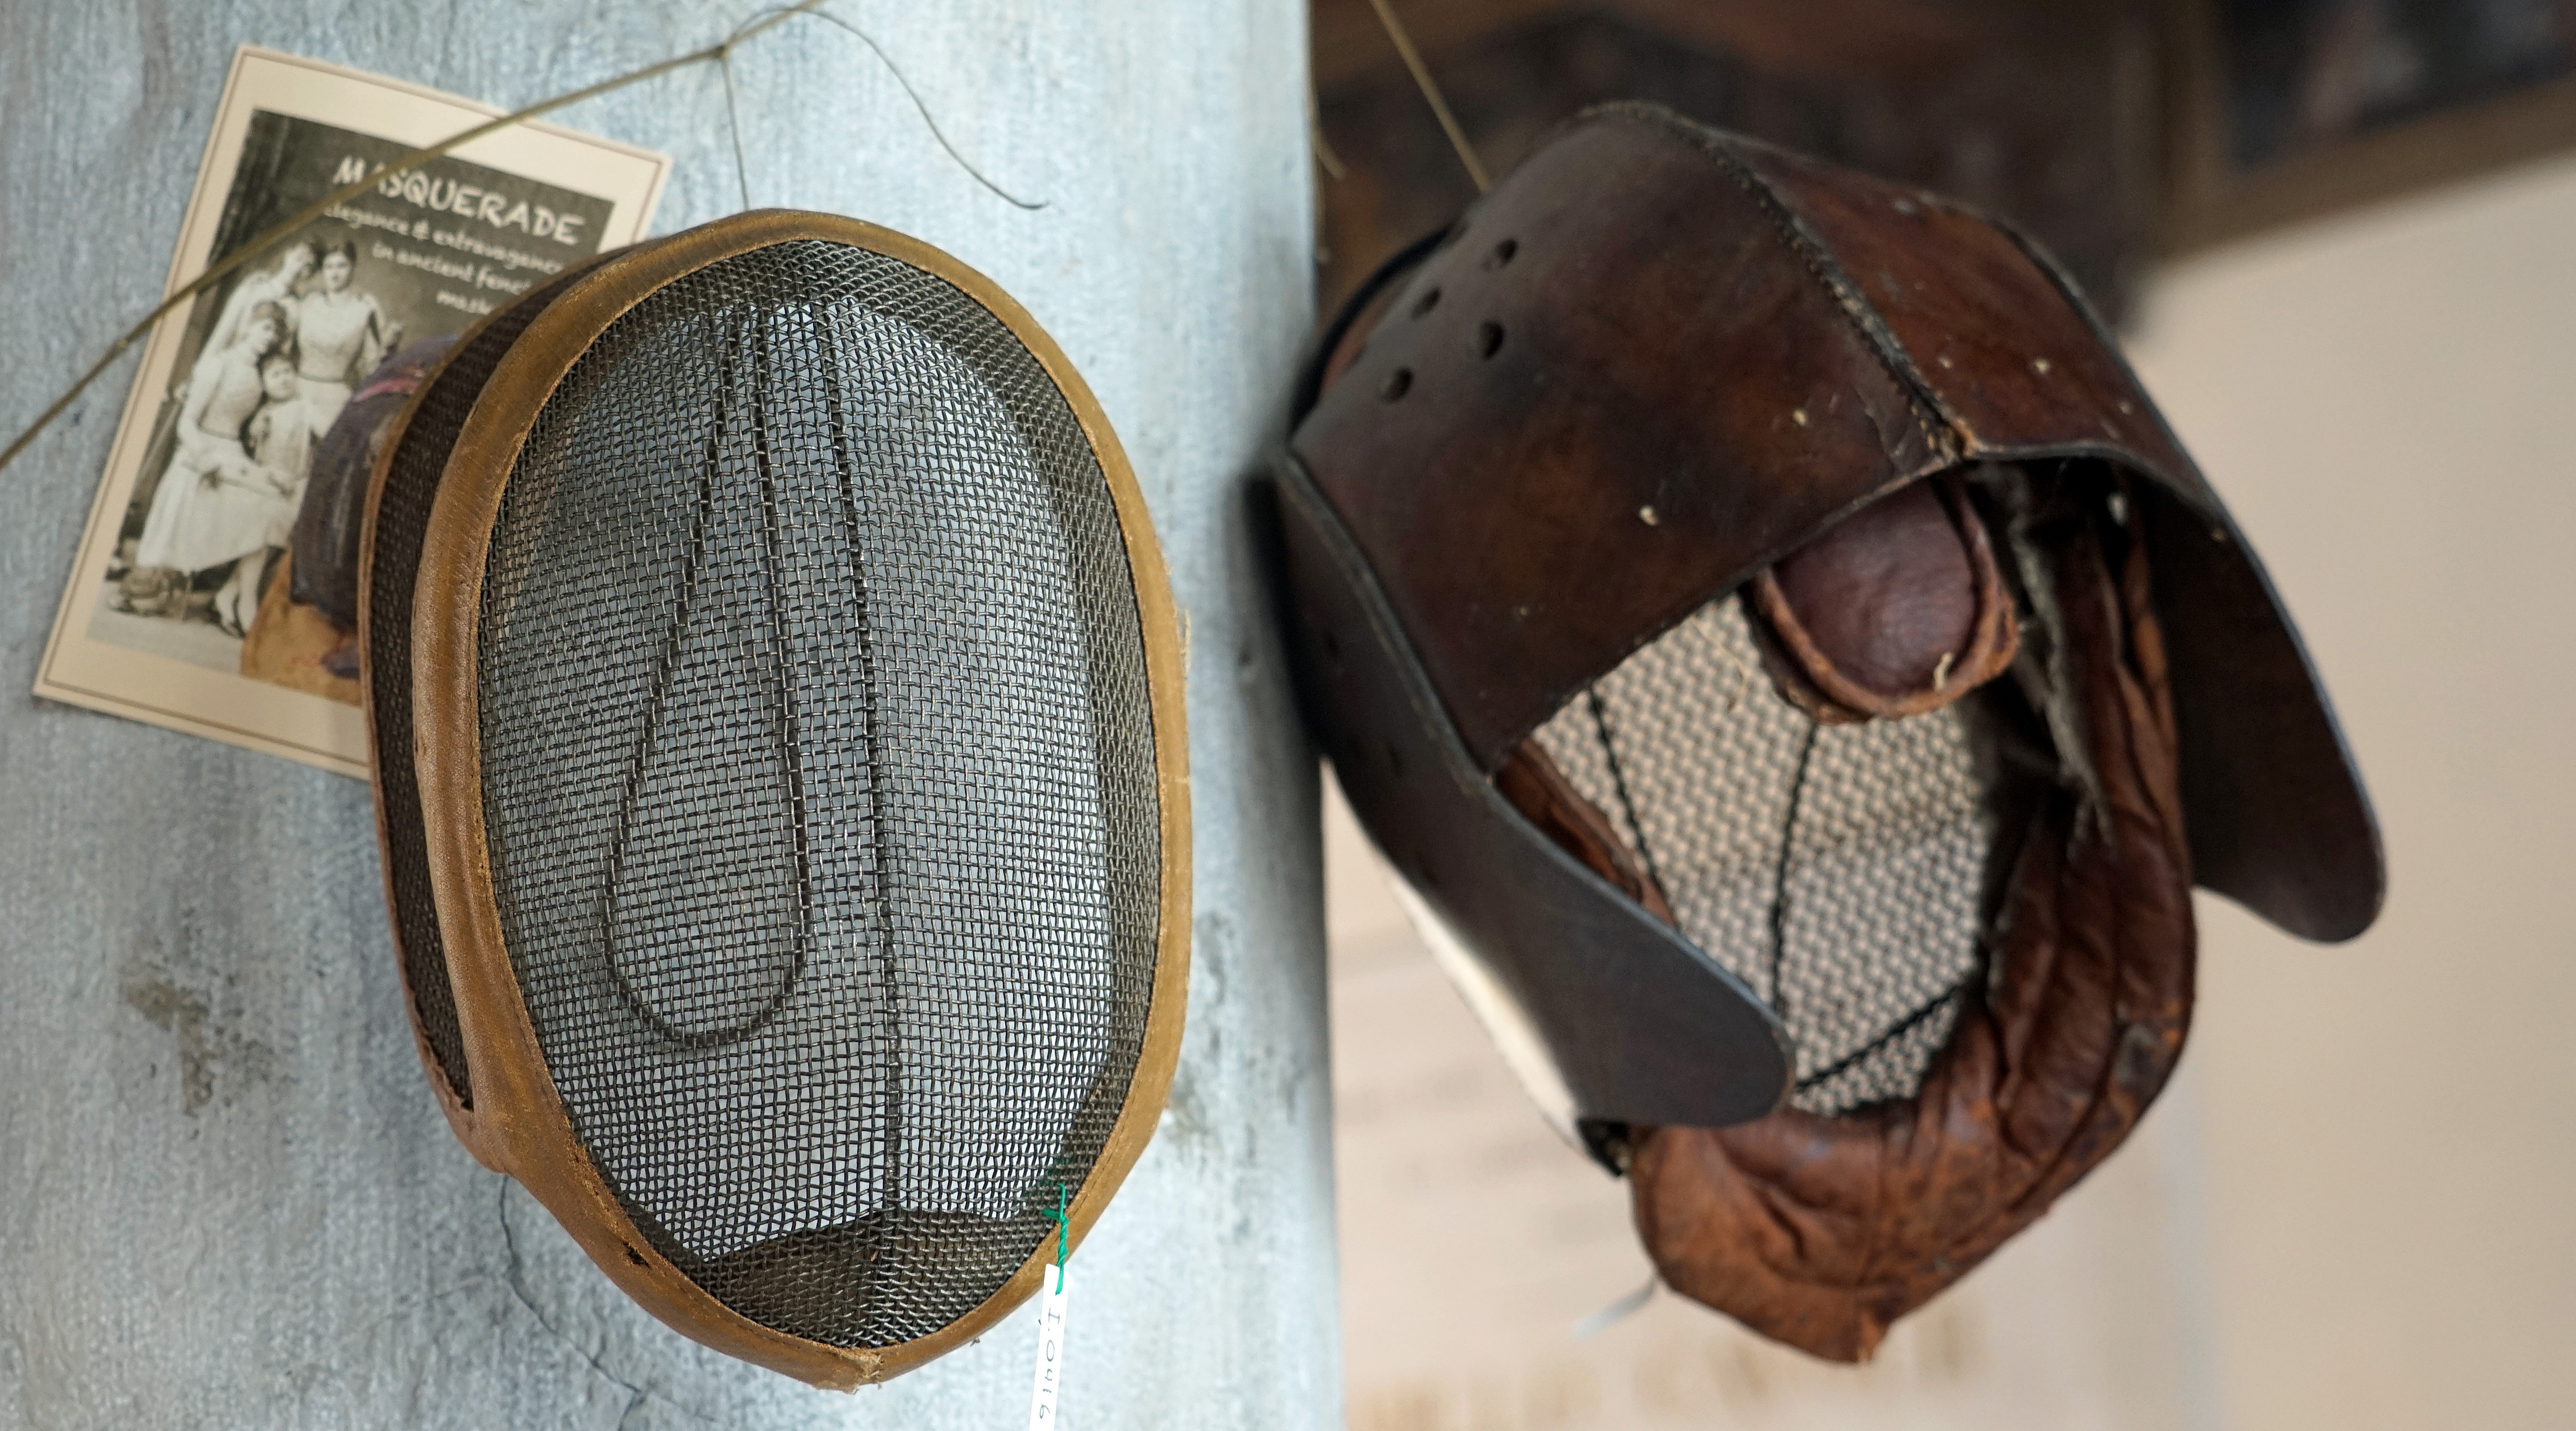
shoe, wood, leather, old, fencing, brown, clothing, headgear, bridle, cap, footwear, grid, man made object, horse tack, face protection, fencing mask